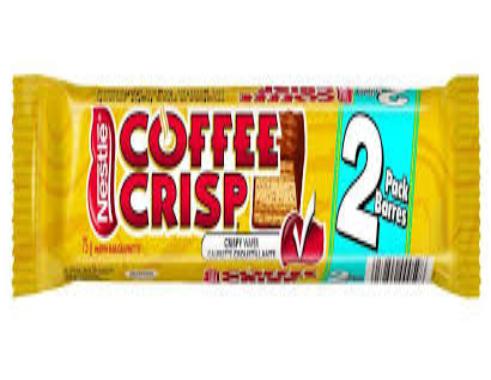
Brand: Coffee Crisp
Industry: Food